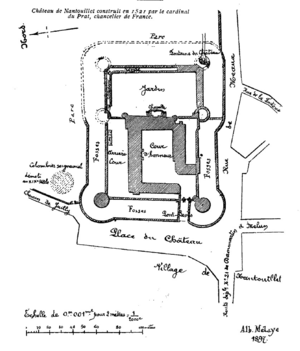
Plan du château de Nantouillet
Le château de Nantouillet est un château de type Renaissance, édifié dans les années 1520 sur Nantouillet en Seine-et-Marne.